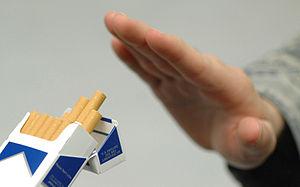
Le sevrage tabagique est l'arrêt de la consommation de tabac, dans le but de s'affranchir de la dépendance induite. Bien que le sevrage du tabac puisse être spontané, il existe plusieurs aides, essentiellement destinées à arrêter de fumer. Un tel sevrage reste souvent difficile, variable selon le degré de dépendance et de motivation. Le sevrage tabagique permet de réduire les effets du tabac sur la santé.